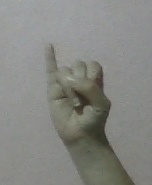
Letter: meem